Elaine Thompson-Herah

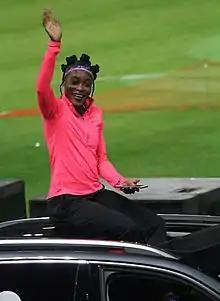
Thompson at the Brussels Memorial Van Damme in 2017

At the 2017 World Championships held in London, Thompson finished fifth in the 100 m final in a time of 10.98 s. She recovered from her disappointment at the Diamond League Finals, placing second behind Shaunae Miller-Uibo in the 200 m in 22.00 s and winning the 100 m in 10.92 s.